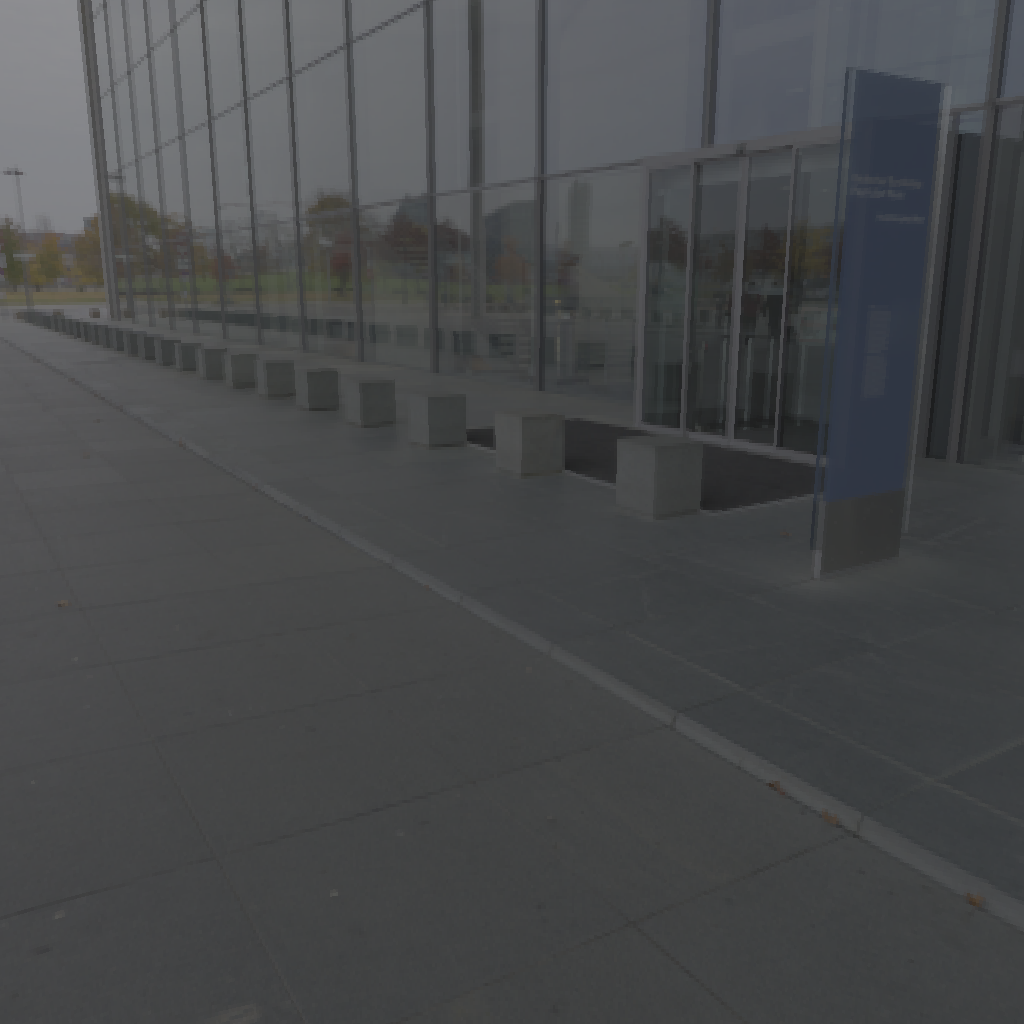
scene-linear HDR photo, Paul Lobe Haus, outdoor, with visible sun, architecture, berlin, germany, autumn, glass, indoor, urban, midday, overcast, medium contrast, natural light, high dynamic range, physically based lighting